History of Marrakesh

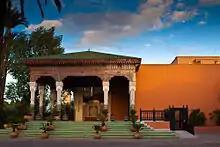
Entrance to La Mamounia

The colonial encroachment had led to a shift in the traditional relationship between the "Makhzen" (Alawi sultan's government) and the semi-autonomous rural tribes. To extract more taxes and troops from them, the Alawi sultan began directly appointing lords ("qaids") over the tribes - a process that accelerated in the 1870s with the loss of customs revenues in Moroccan ports to colonial powers after 1860. Initially a centralizing move, these appointed qaids, once ensconced in their tribal fiefs, proved to be more difficult to control than the old elected tribal leaders had been. In the late 19th century, Madani al-Glawi ("El Glaoui"), the qaid of Telouet, armed with a single 77m Krupp cannon (given to him by sultan Hassan I in 1893), managed to impose his authority over neighboring tribes of the High Atlas and was soon exerting his dominance on the lowlands around the city of Marrakesh, half-in-alliance, half-in-rivalry, with two other great High Atlas qaids, Abd al-Malik al-Mtouggi (al-Mtugi), who held the Atlas range southwest of al-Glawi, and Tayyib al-Goundafi (al-Gundafi), to the northeast of him. The largest regional tribe was the Rehamna, an offshoot of the Maqil Arabs, who held much of the lowland plain of Haouz and the upper Tensift, and constituted as much as a third of the population of Marrakesh itself. The High Atlas lords exerted their influence over the Rehamna tribe via their two major chieftains, the El Glaoui-allied al-Ayadi ibn al-Hashimi and the Mtouggi-allied Abd al-Salam al-Barbushi.